Scottish Piping Society of London

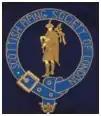
Official logo

The Scottish Piping Society of London is a Society of bagpipers, formed in 1932. The Society aims to support and promote the heritage of Scottish Highland bagpiping.